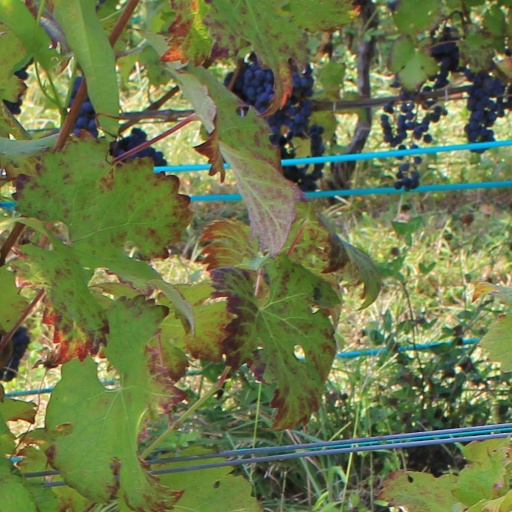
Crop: grape